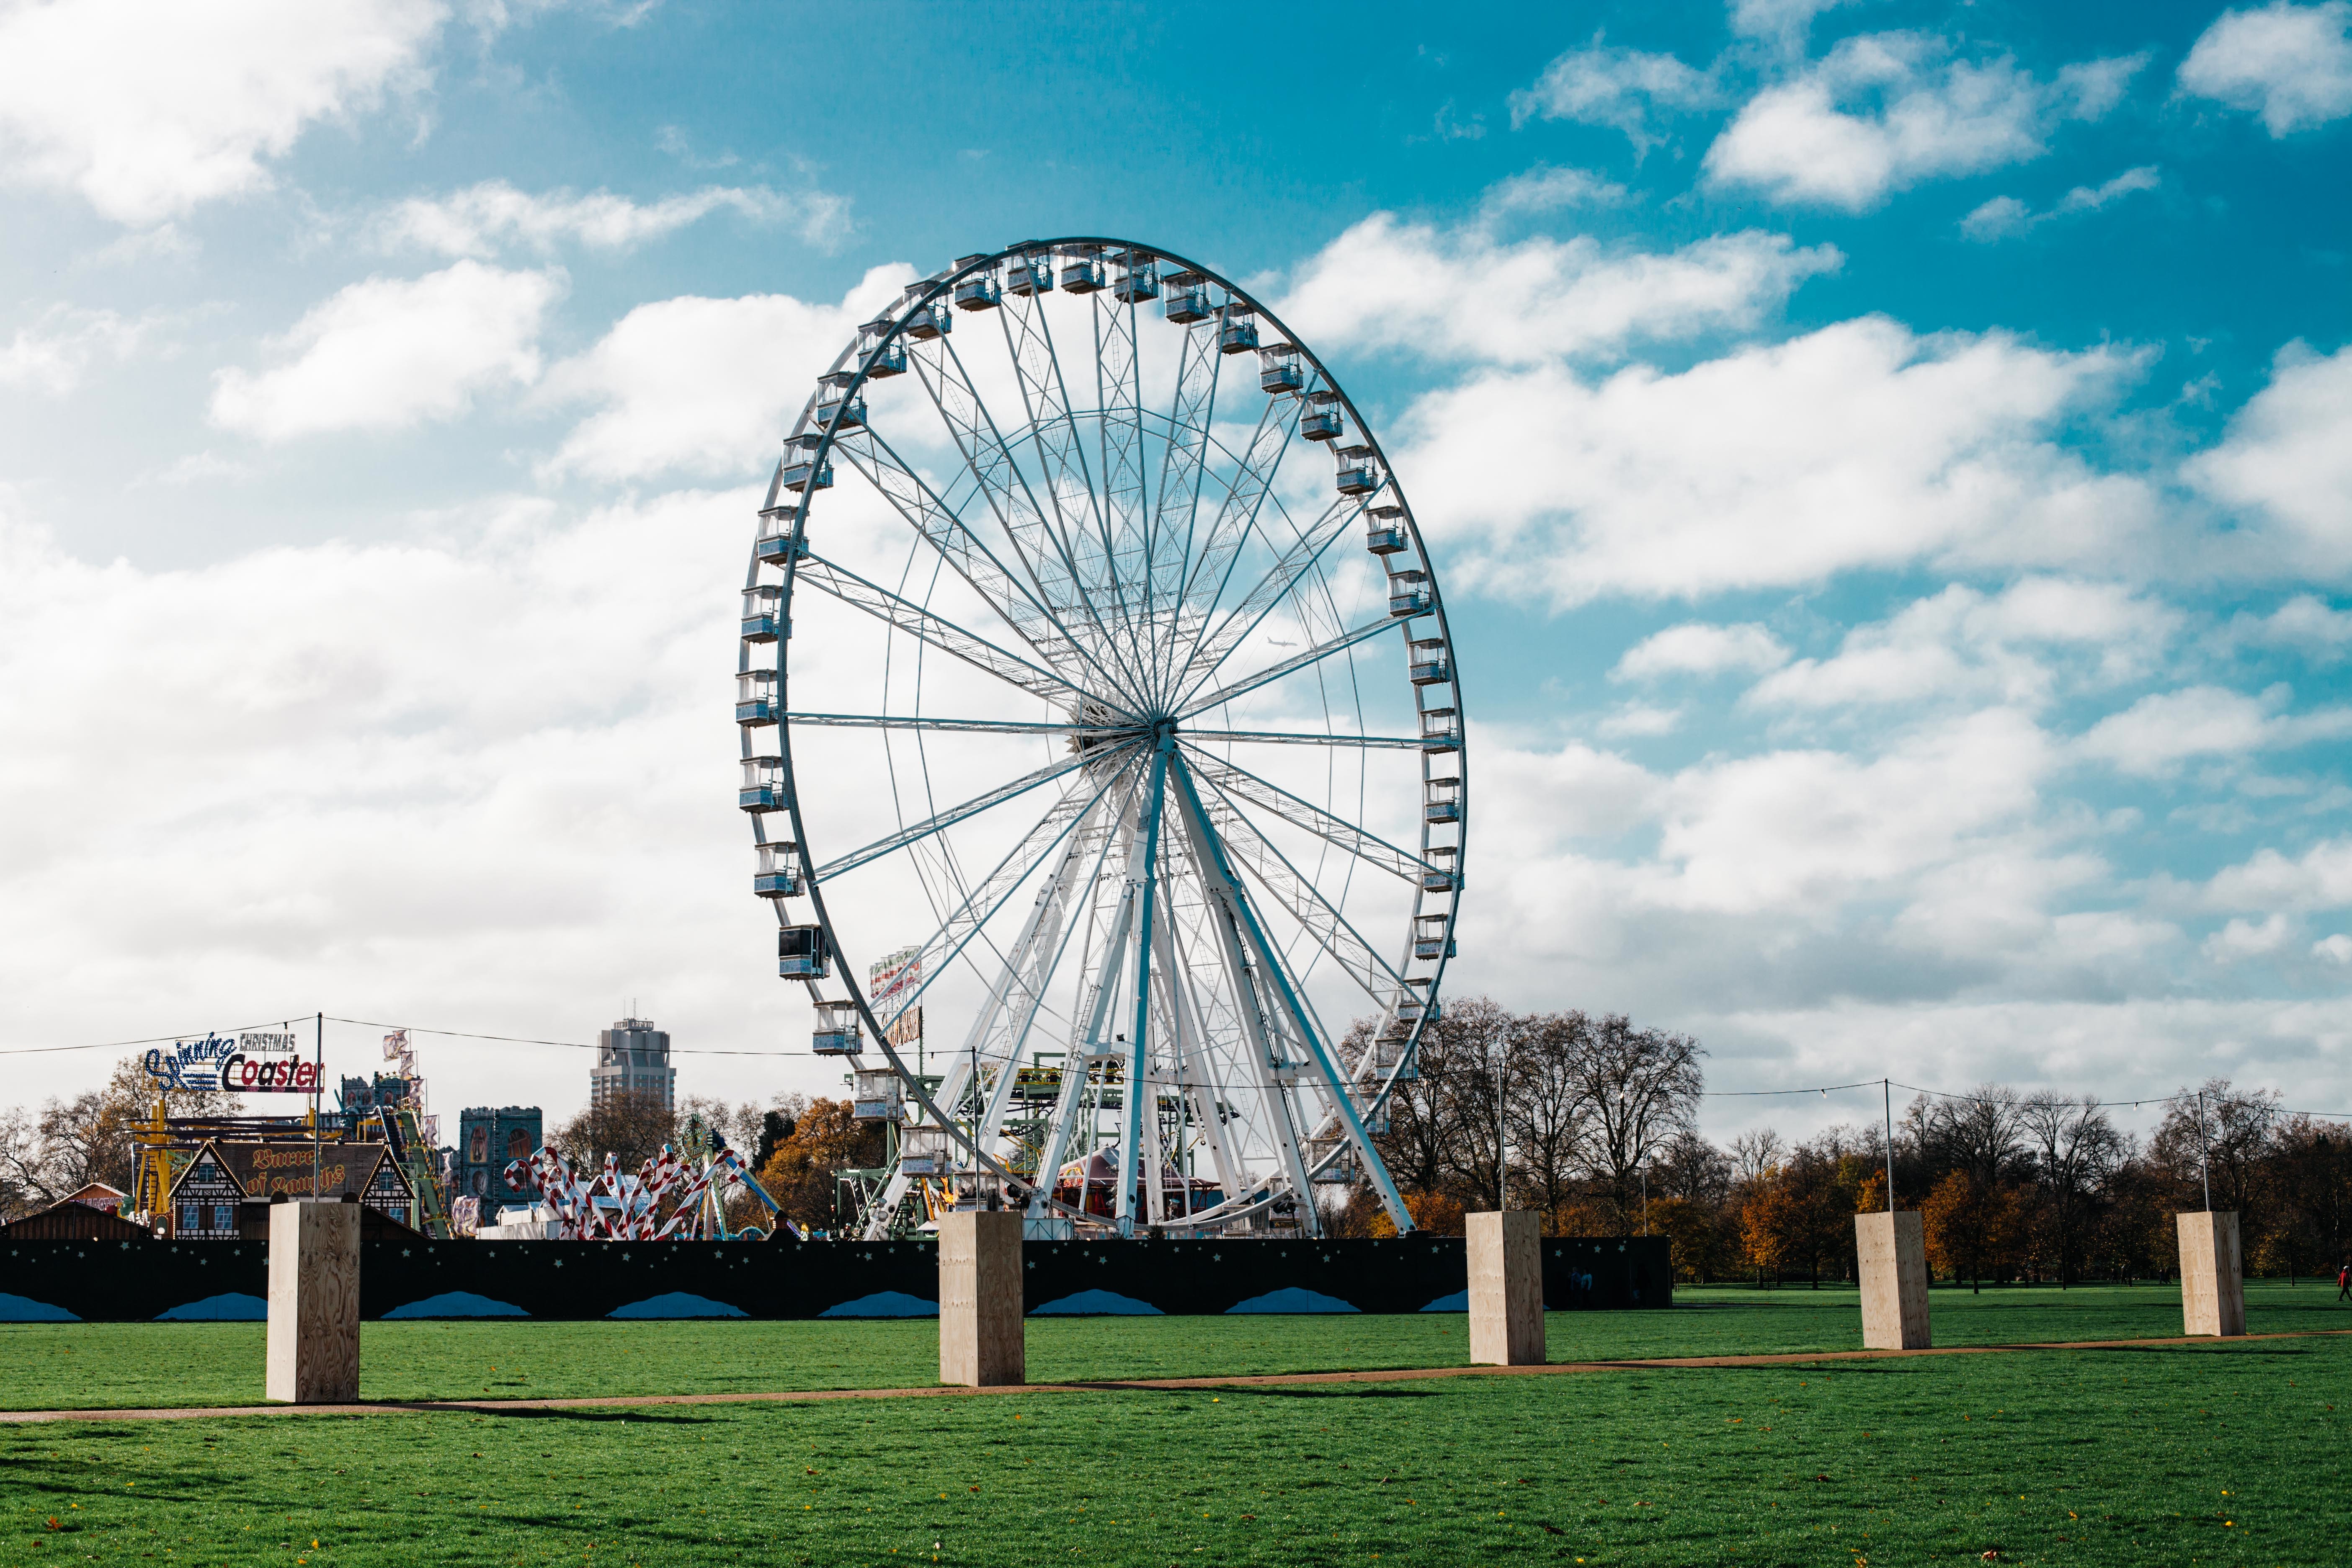
recreation, ferris wheel, park, landmark, tourist attraction, outdoor recreation, geographical feature